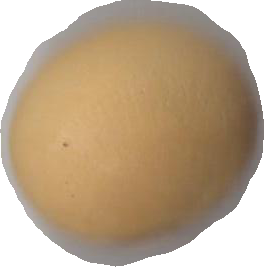
Variety: Dega